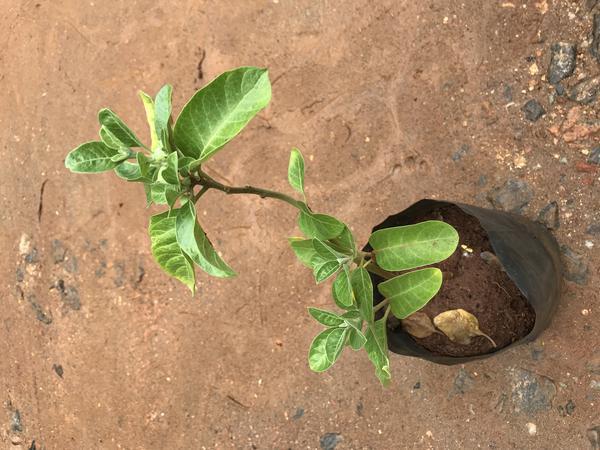
Plant: Ashwagandha